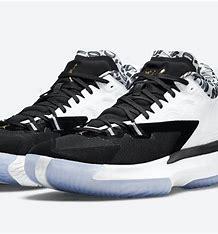
Brand: Jordan
Model: Zion 1